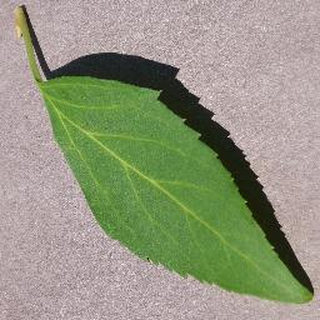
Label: healthy_cherry